List of municipalities in Ontario

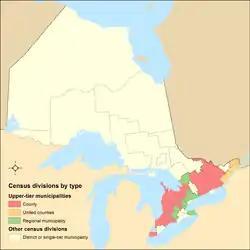
Ontario's upper-tier municipalities represent 30 of its 49 census divisions.

Ontario's "Municipal Act, 2001" defines upper-municipality as "a municipality of which two or more lower-tier municipalities form part for municipal purposes". Ontario has 30 upper-tier municipalities that comprise multiple lower-tier municipalities, which have a total population of 7,090,079, a total land area of . These upper-tier municipalities include 19 counties, 3 united counties and 8 regional municipalities or regions, all of which represent 30 of Ontario's 49 census divisions. Regional governments are responsible for arterial roads, health services, policing, region-wide land use planning and development, sewer and water systems, social services, transit, and waste disposal, whereas county governments have the lesser responsibilities of arterial roads, county land use planning, health services, and social services.